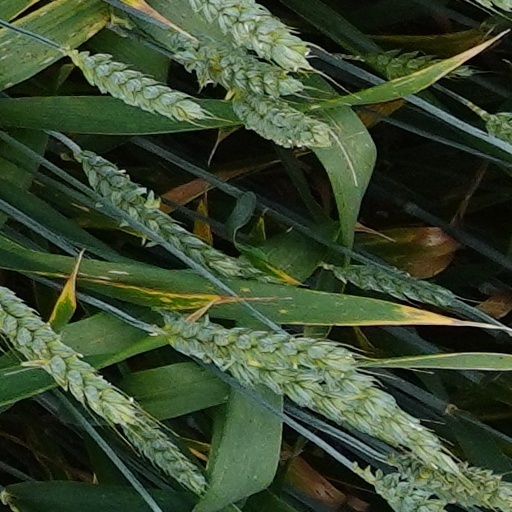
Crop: wheat